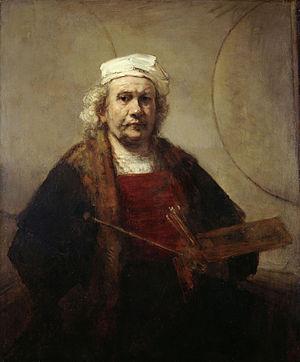
Les autoportraits de Rembrandt sont un ensemble de tableaux, de gravures et de dessins représentant l'artiste néerlandais pendant une période couvrant quarante ans de sa vie, de 1628 à sa mort. Rembrandt a réalisé près de cinquante tableaux, trente et une eaux-fortes et six dessins.
La rue Rembrandt est une voie du 8ᵉ arrondissement de Paris.
Autoportrait aux deux cercles est une peinture à l'huile du peintre hollandais Rembrandt réalisée entre 1665 et 1669 et aujourd'hui exposée à la Kenwood House de Londres.
Rembrandt Harmenszoon van Rijn, habituellement désigné sous son seul prénom de Rembrandt, né à Leyde le 15 juillet 1606 ou 1607 et mort à Amsterdam le 4 octobre 1669, est généralement considéré comme l'un des plus grands peintres de l'histoire de la peinture, notamment de la peinture baroque, et l'un des plus importants peintres de l'École hollandaise du XVIIᵉ siècle. Rembrandt a également réalisé des gravures et des dessins et est l'un des plus importants aquafortistes de l'histoire. Il a vécu pendant ce que les historiens appellent le siècle d'or néerlandais, durant lequel culture, sciences, commerce et influence politique des Provinces-Unies ont atteint leur apogée.